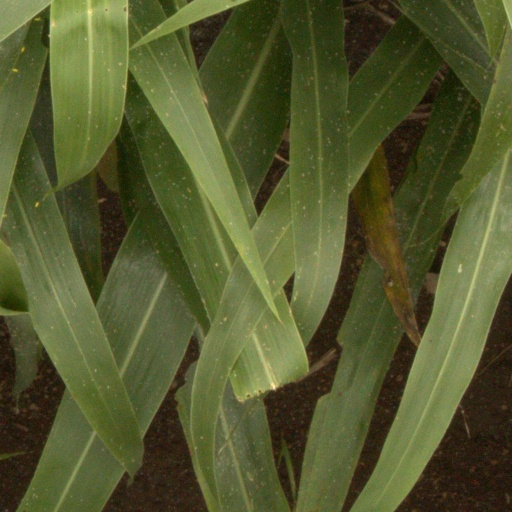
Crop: sorghum